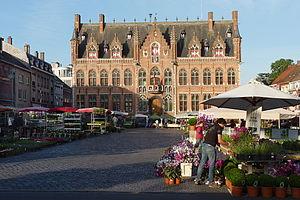
Marché aux fleurs le jeudi de l'Ascension sur la Grand-Place de Mouscron, Belgique. À l'arrière-plan, l'hôtel de ville.